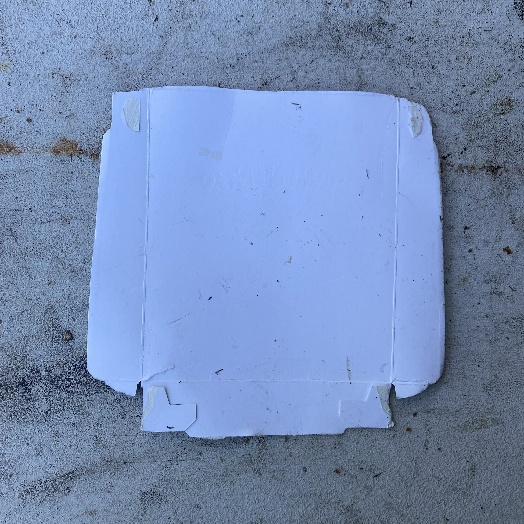
Label: Cardboard